San Jose State Spartans football statistical leaders

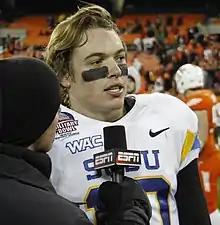
David Fales holds Spartan career and single-season records in passing yards and passing touchdowns.

The San Jose State Spartans football statistical leaders are individual statistical leaders of the San Jose State Spartans football program in various categories, including passing, rushing, receiving, total offense, defensive stats, and kicking. Within those areas, the lists identify single-game, single-season, and career leaders. The Spartans represent San Jose State University in the NCAA's Mountain West Conference (MW).